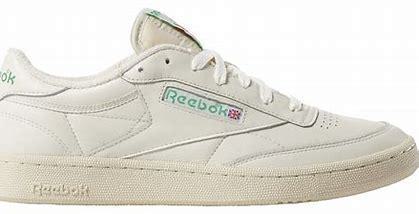
Brand: Reebok
Model: Club C